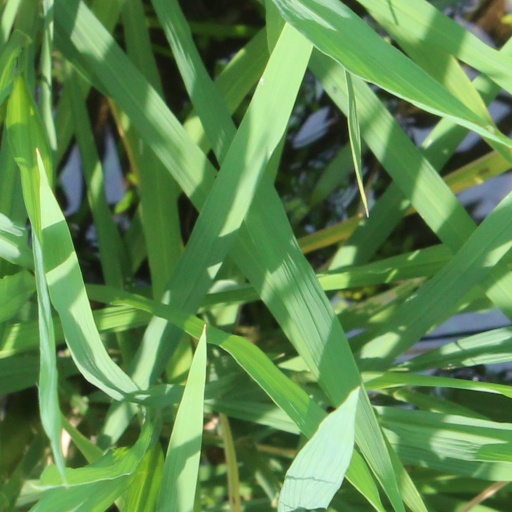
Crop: rice